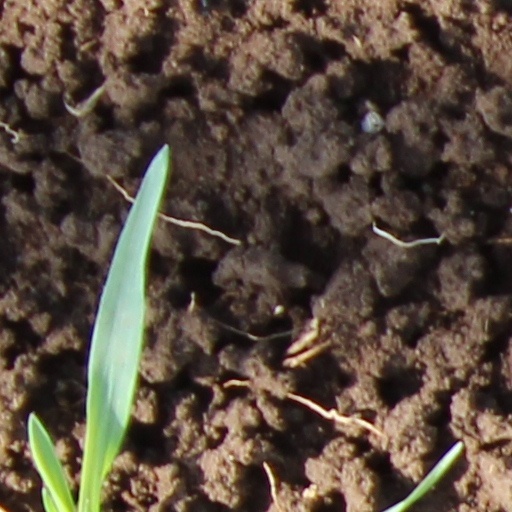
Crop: wheat